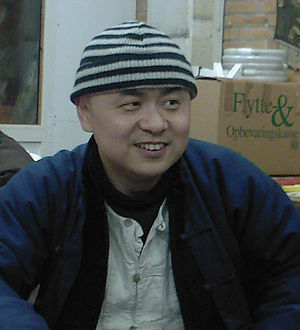
Jun Feng
Forfatteren Jun Feng aka jimbut
Digteren Jun Feng aka Jimbut.
Jun Feng aka Jimbut er en kinesisk digter, der siden har været bosat i Odense, Danmark og nu skriver og udgiver sine digte på dansk.